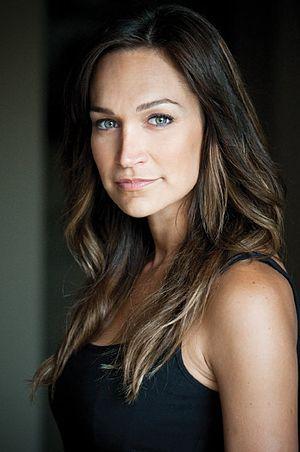
Nicole da Silva est une actrice australienne née à Sydney le 20 septembre 1981...